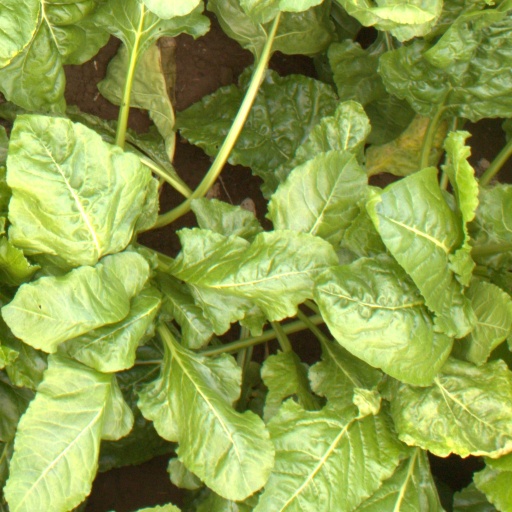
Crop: sugar beet